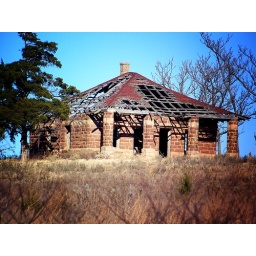
A stone home that I came across around Red Rock, OK.